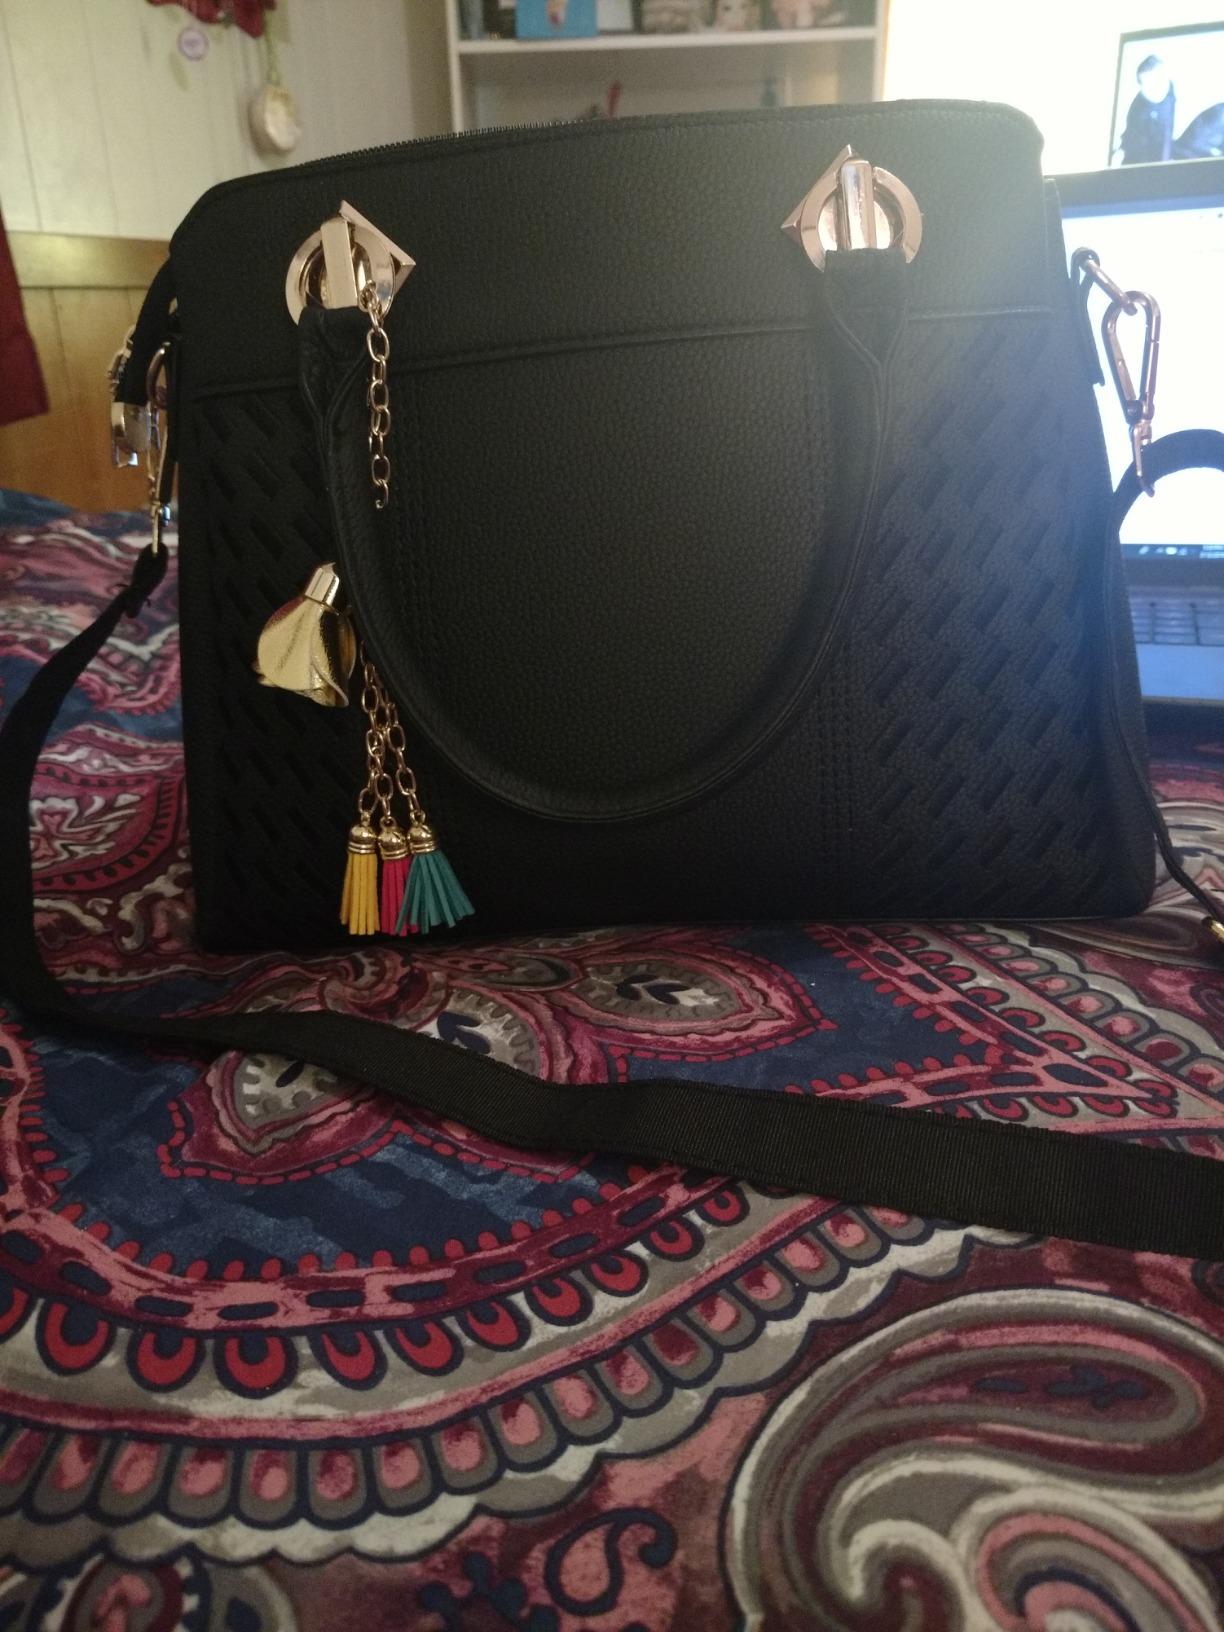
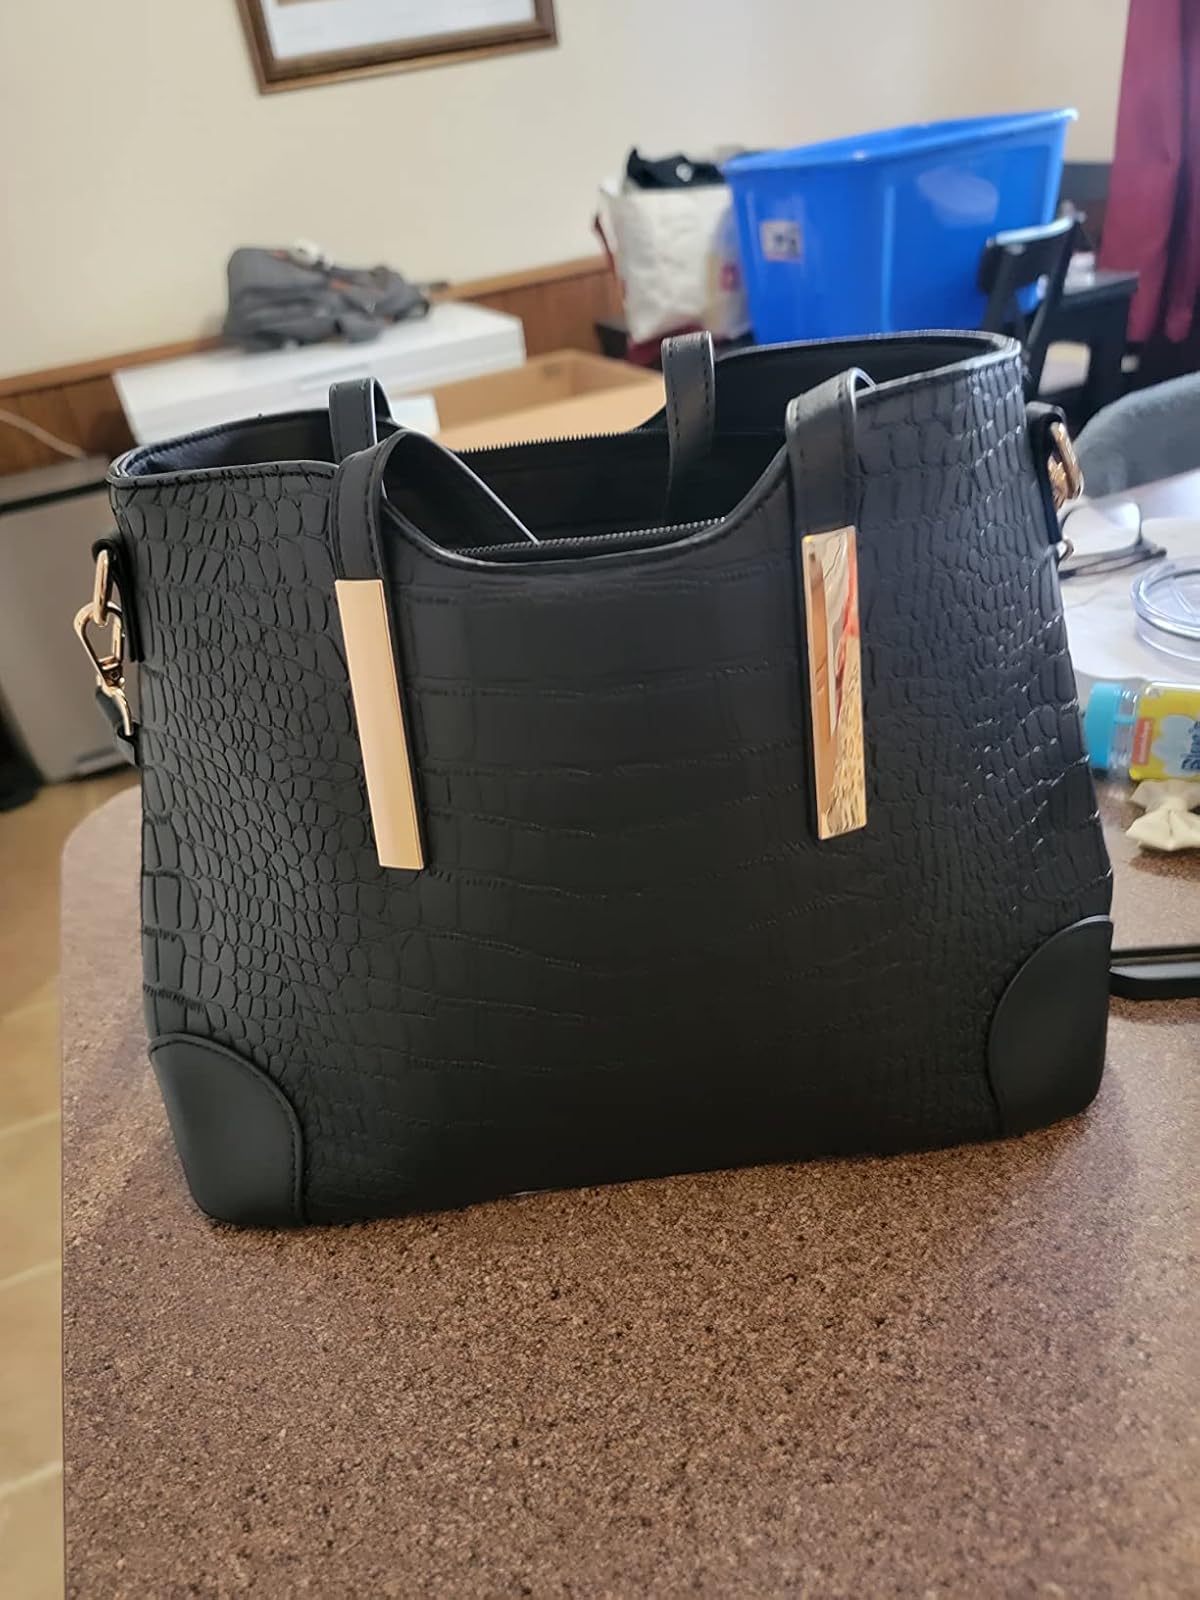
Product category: accessories_handbag
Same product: no